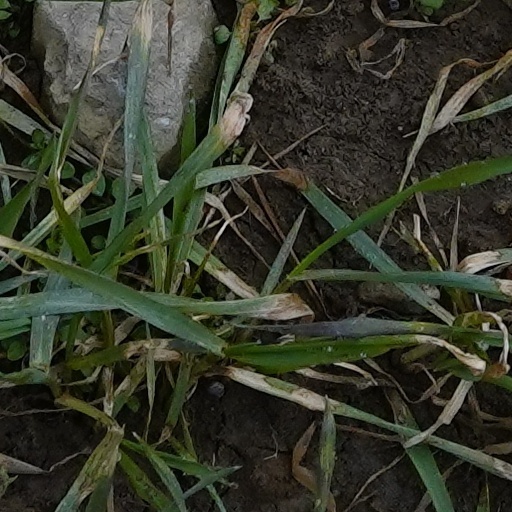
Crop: wheat